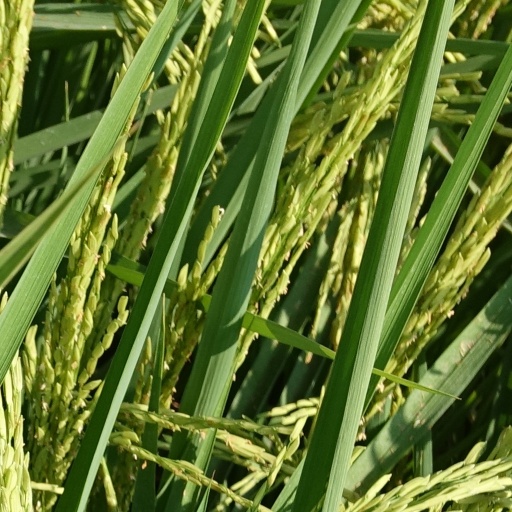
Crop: rice